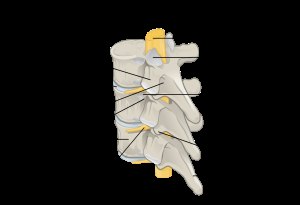
Ryghvirvel
Et udsnit af den menneskelige rygsøjle, der viser flere ryghvirvler i et venstre posterolateralt view.
En ryghvirvel eller vertebra er en irregulær knogle i rygsøjlen. Den har komplekse strukturer bestående af knogle og noget hyalinbrusk, hvor proportionerne varierer i forhold til placeringen i rygsøjlen og typen af ryghvirvel.